Ángel De Jesús

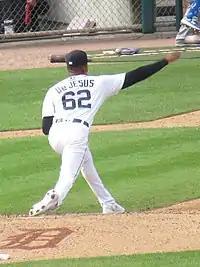
De Jesús pitching for the Detroit Tigers on September 29, 2022

On April 20, 2022, De Jesús was promoted to the major leagues for the first time after Matt Manning was placed on the injured list. De Jesús made his major league debut three days later and pitched two scoreless innings against the Colorado Rockies in the first game of a doubleheader. He was sent back down to Toledo prior to the second game of the doubleheader. De Jesús was recalled by the Tigers on July 15. He was designated for assignment on December 23, 2022. On January 6, 2023, De Jesús was sent outright to Triple-A Toledo.